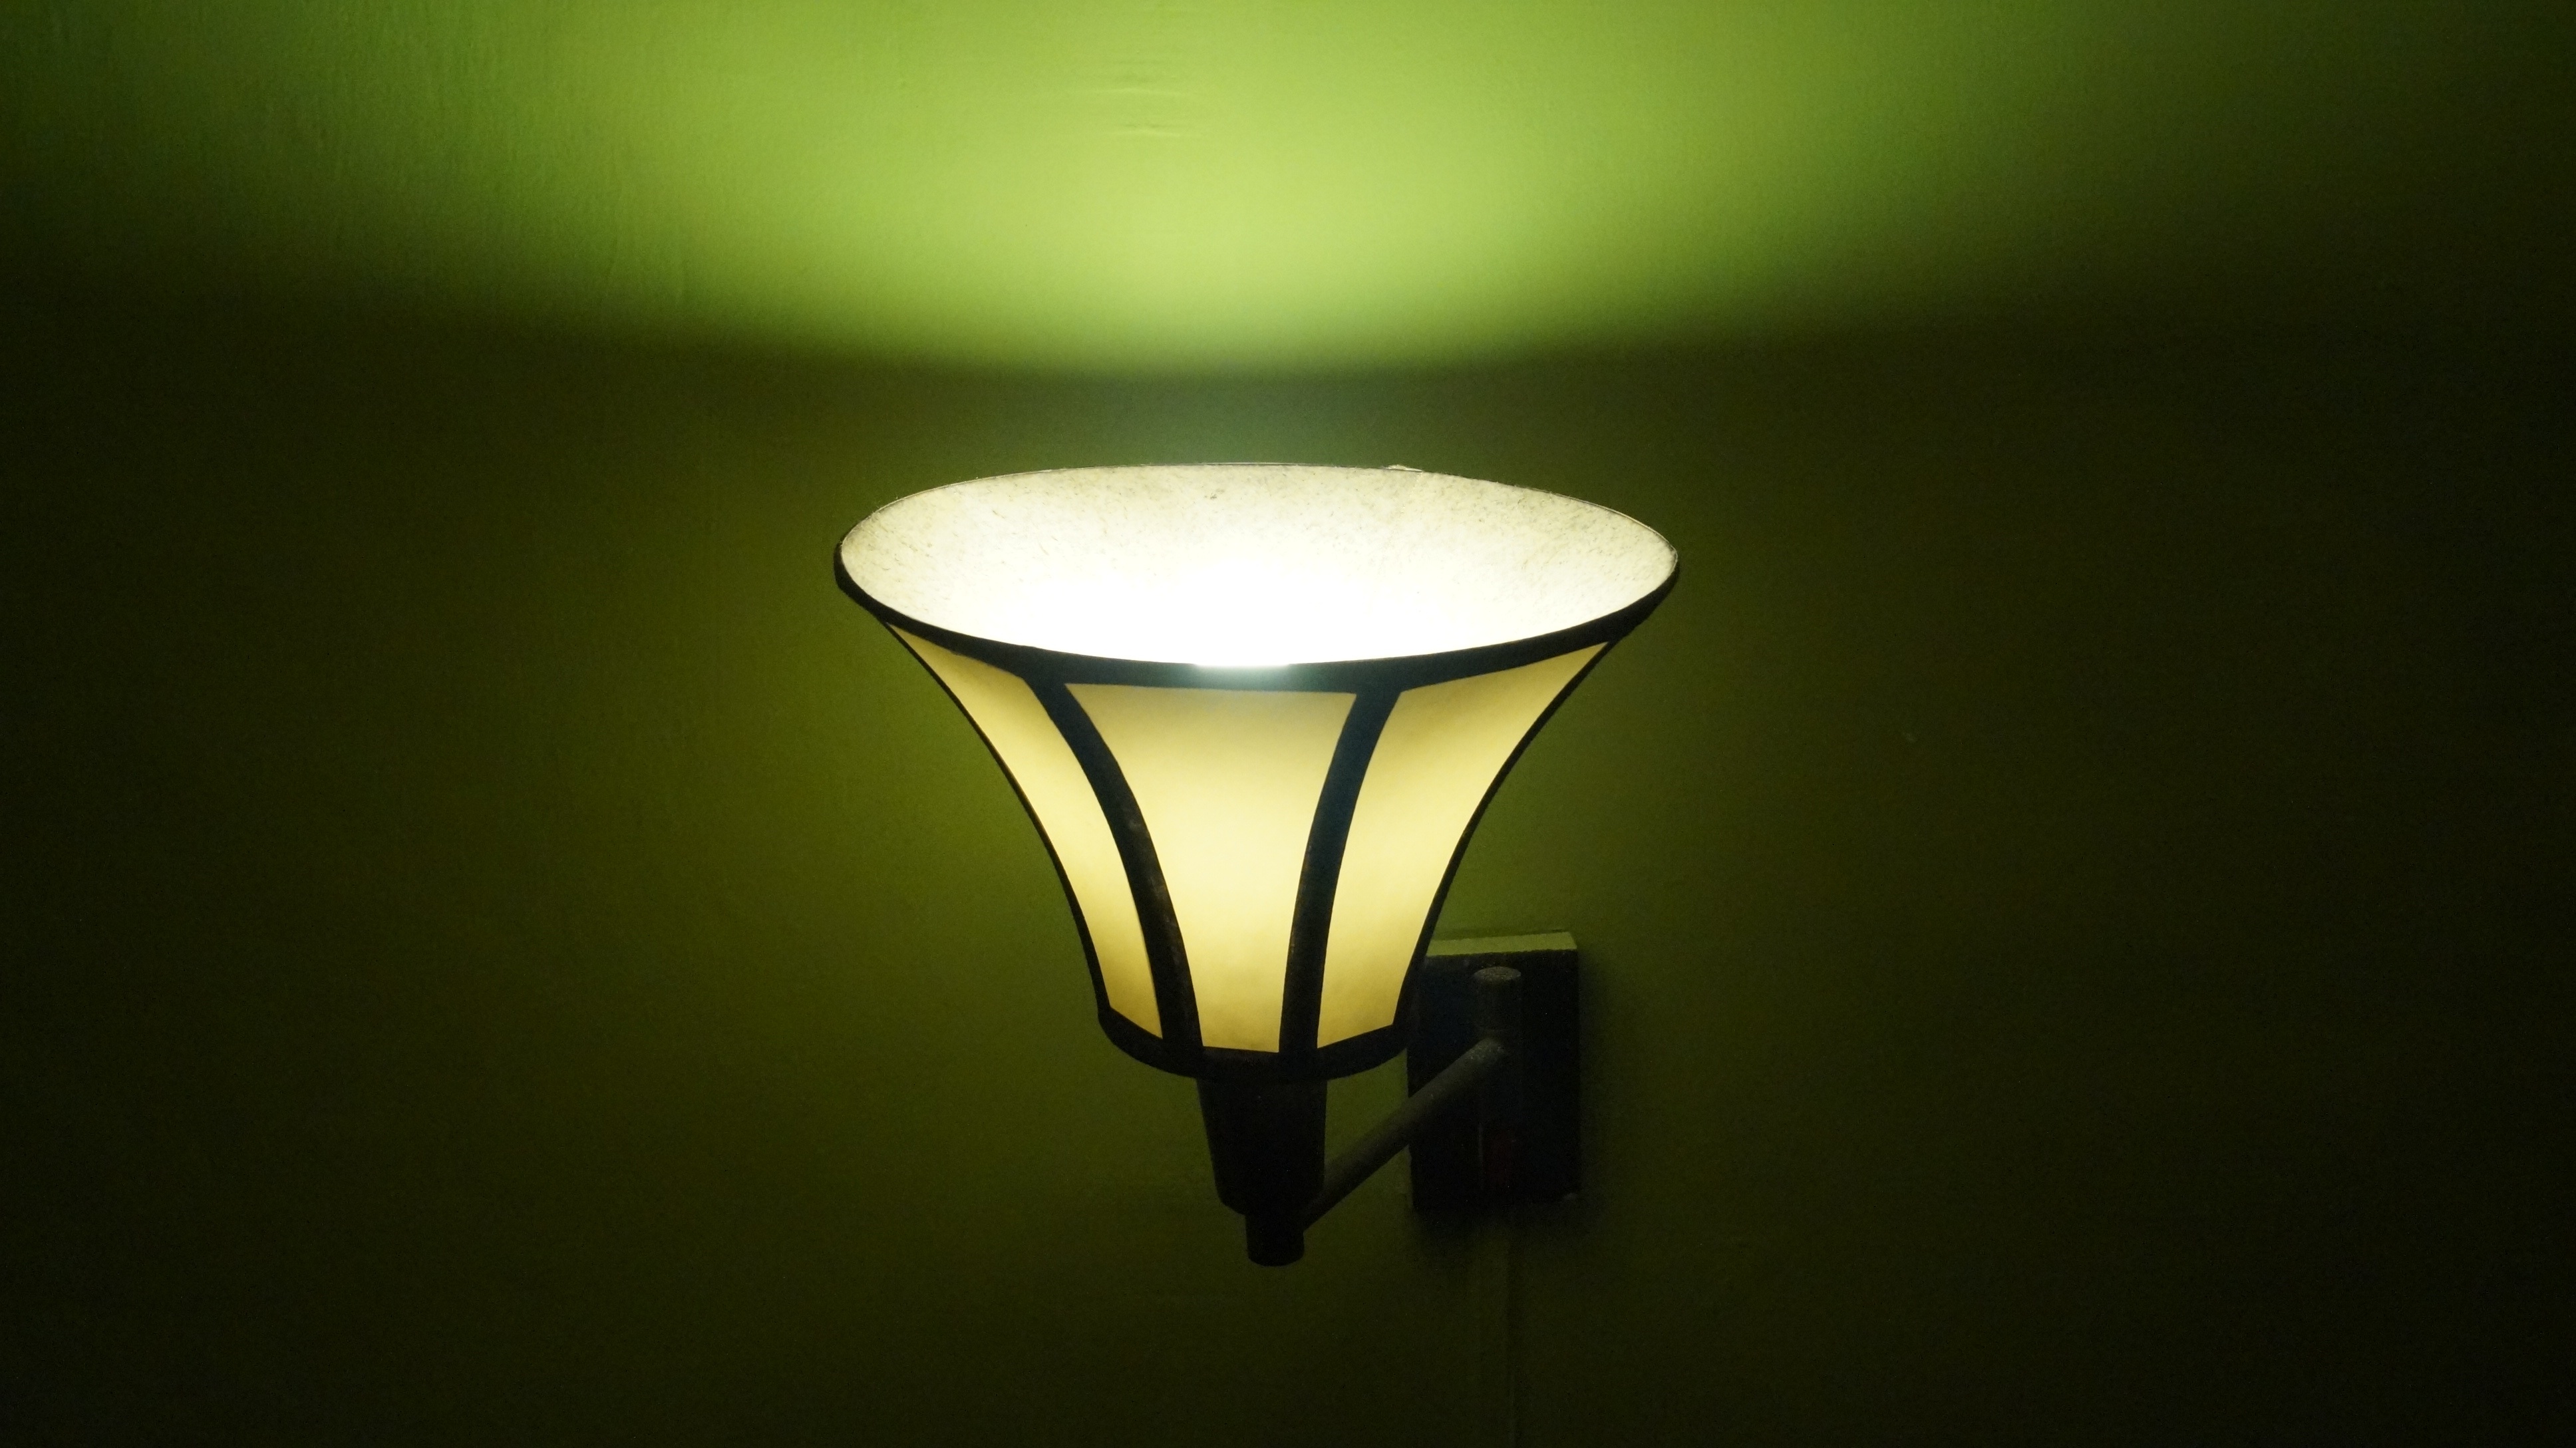
table, light, white, glass, green, darkness, street light, lamp, yellow, lighting, light fixture, shape, sconce, incandescent light bulb